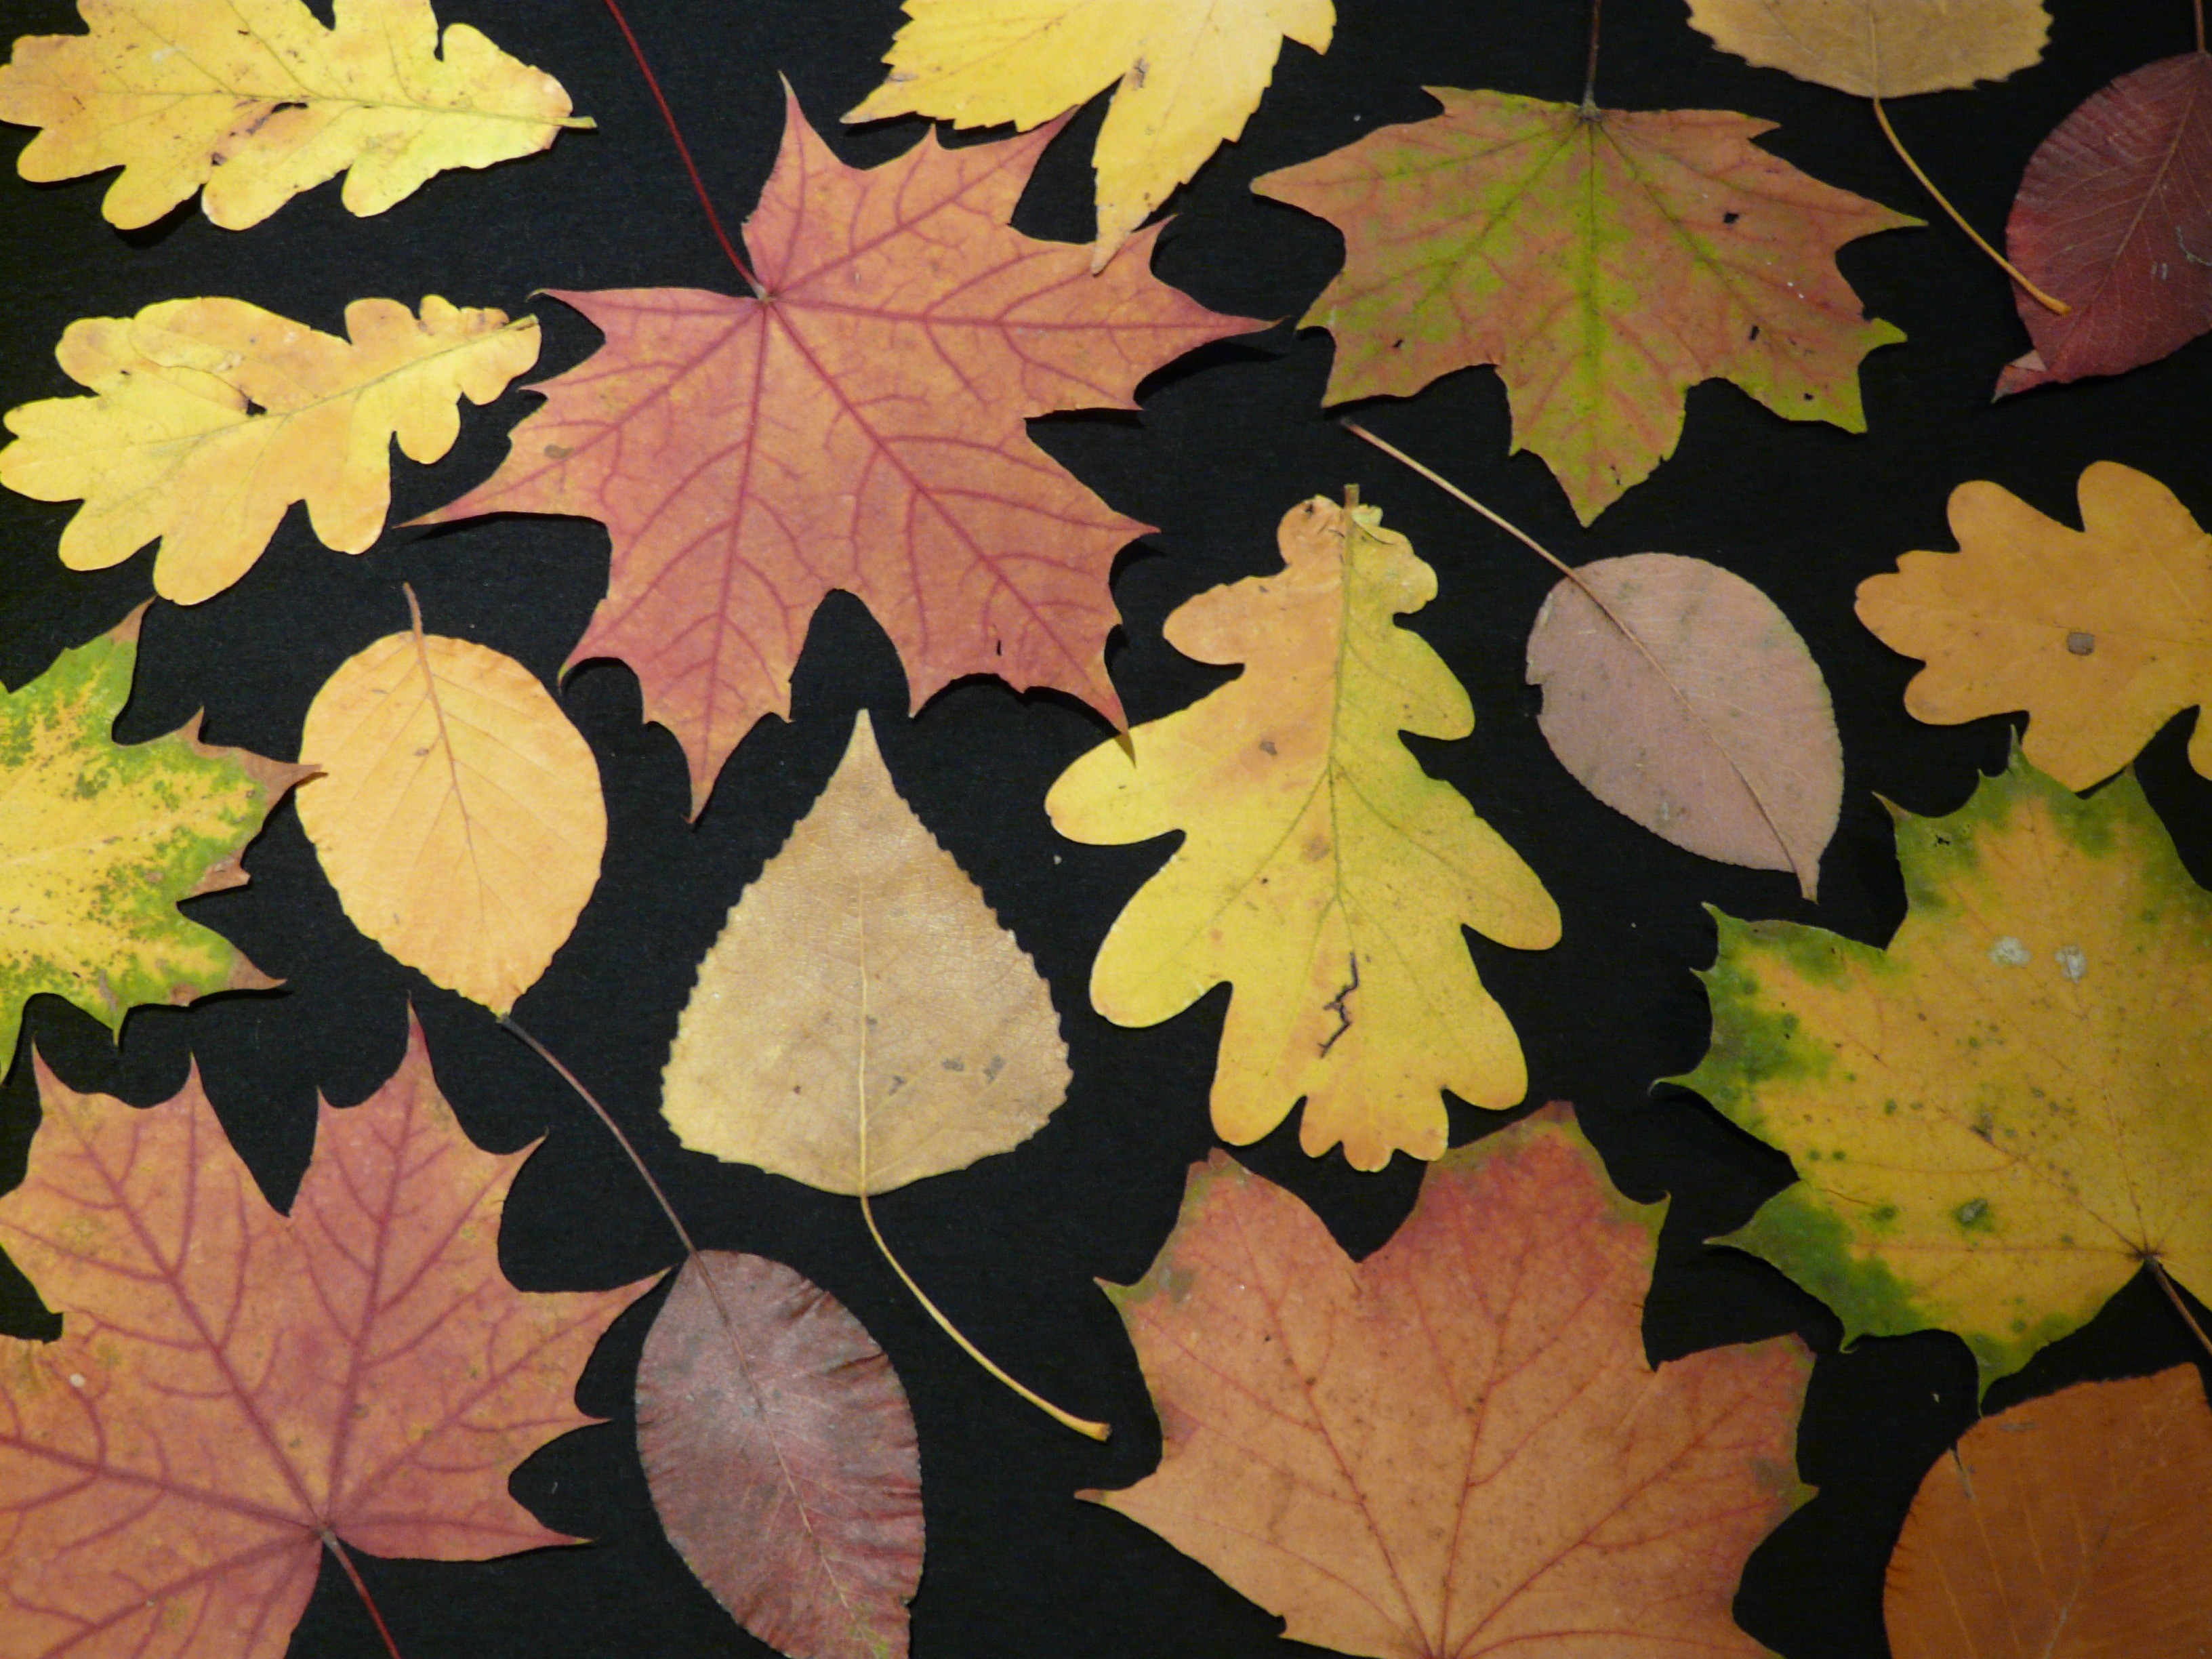
tree, nature, branch, plant, leaf, flower, decoration, color, birch, autumn, botany, dried, colorful, yellow, season, maple, maple tree, maple leaf, autumn mood, leaves, background, illustration, oak, collect, poplar, fall leaves, autumn colours, beech, pressed, tinker, flowering plant, herbarium, beginning of autumn, woody plant, land plant, press sheets, plant collection, herbarium sheet, leaf collection, herb modular